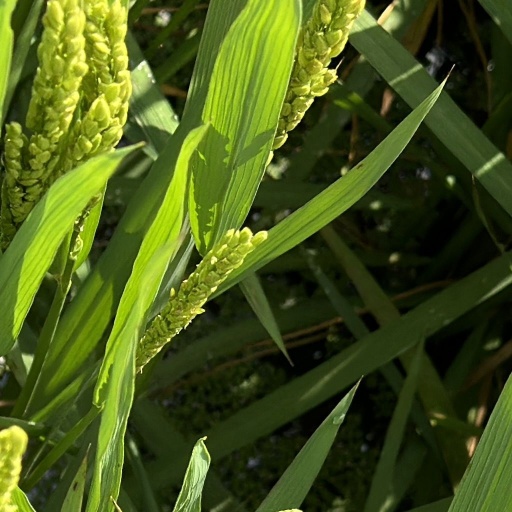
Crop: rice